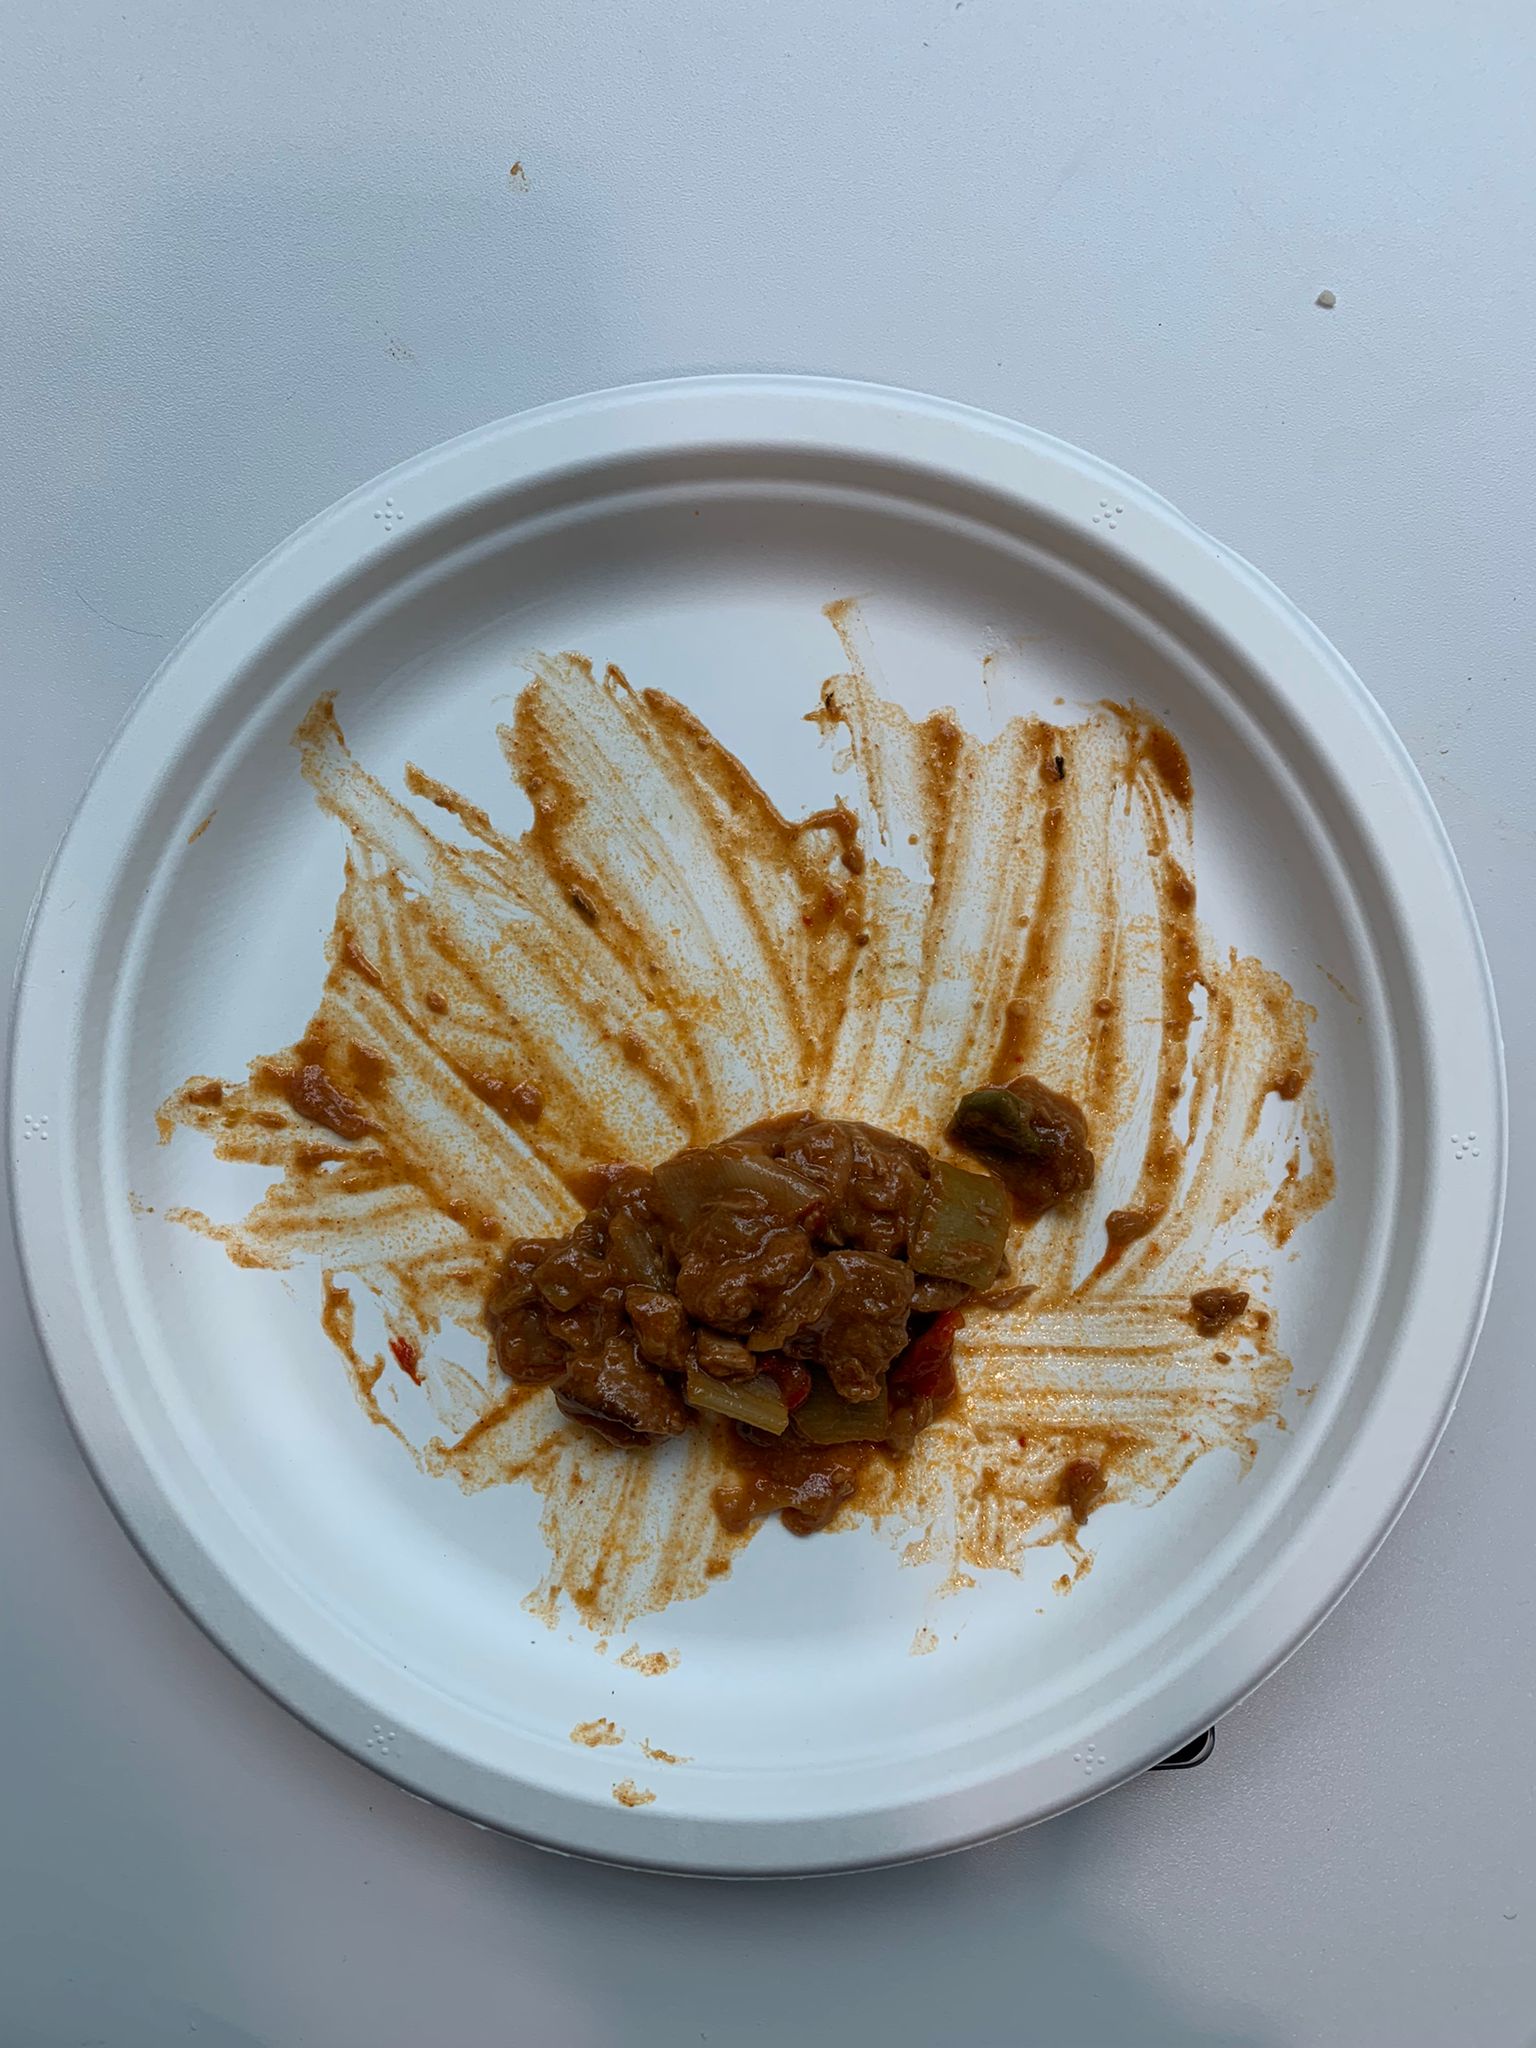
Ingredients: goulash